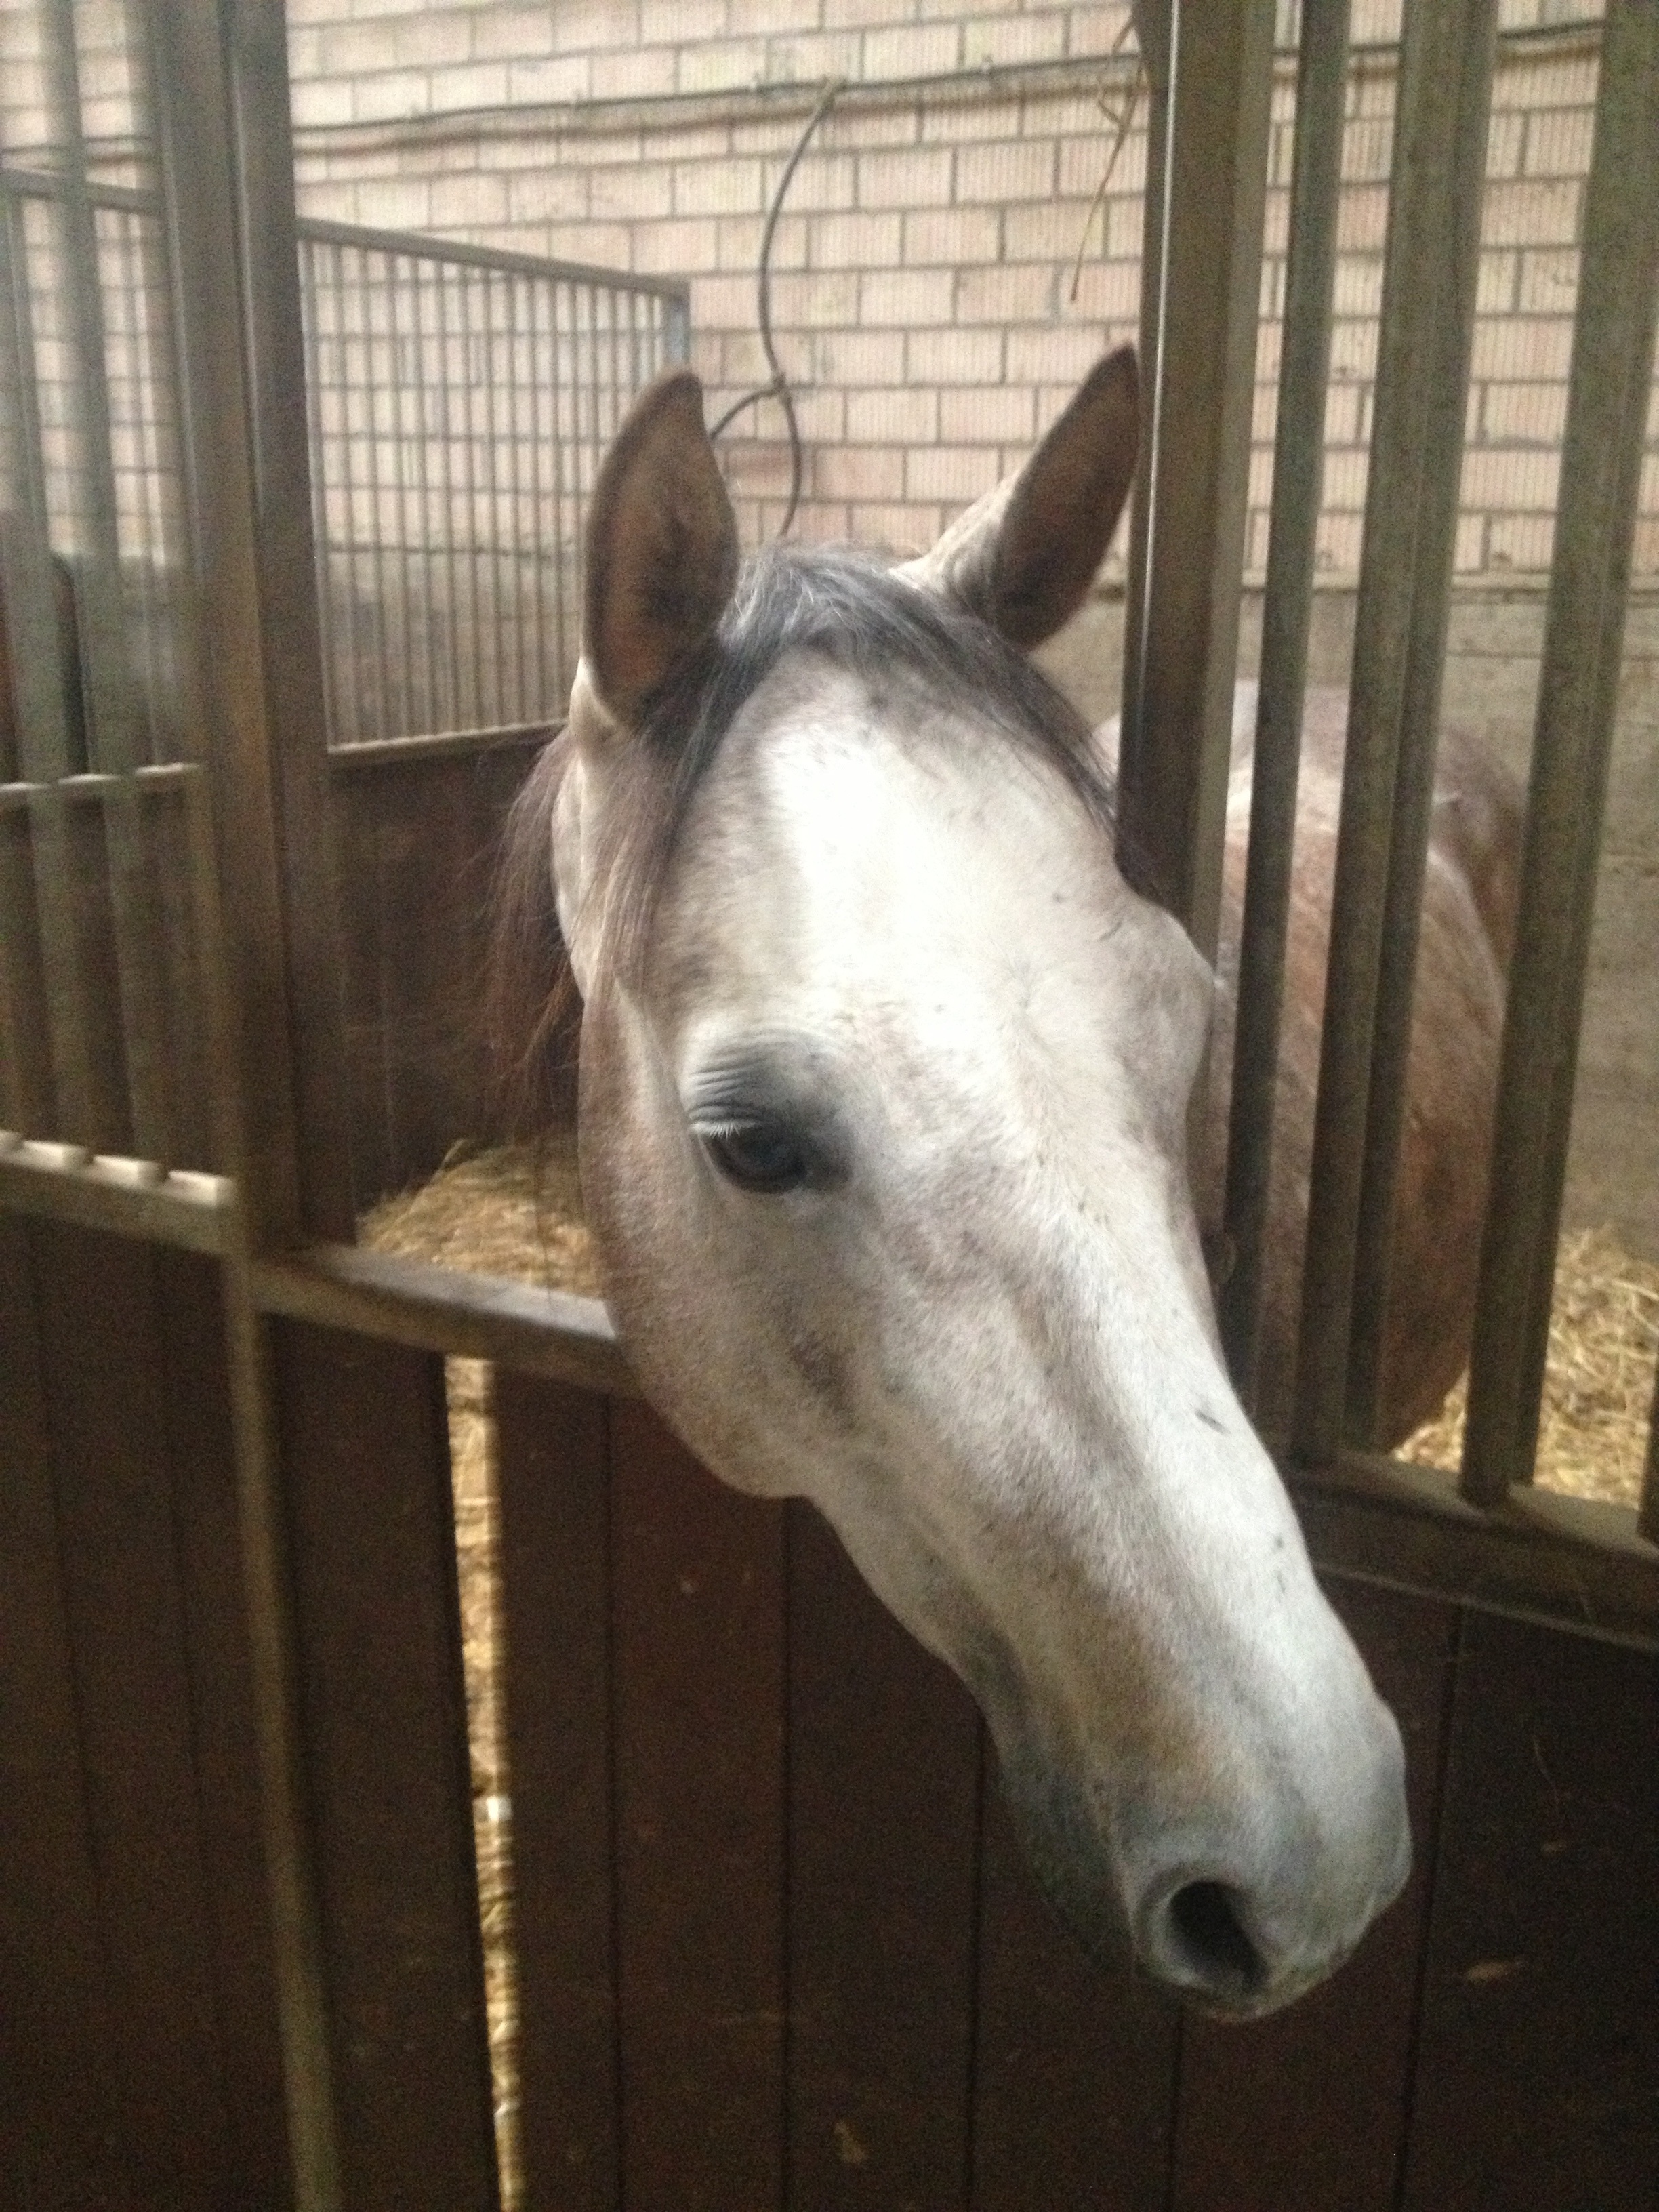
horse, mammal, stallion, mane, ride, equestrian, bridle, animals, cowboy, vertebrate, mare, western, mold, colt, halter, pack animal, horse like mammal, mustang horse